Outer Hebrides

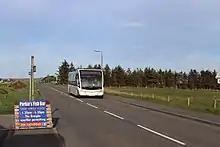
Bus Na Comhairle Optare Solo YJ14 BDY seen in Sandwick, May 2020

Bus na Comhairle (meaning "Bus of the Council") is the council-owned local bus company of the Western Isles. The company serves the Broadbay area of Lewis with 7 buses: 6 Optare Solos and 1 ADL Enviro 200.